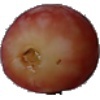
Label: Grape Pink 1